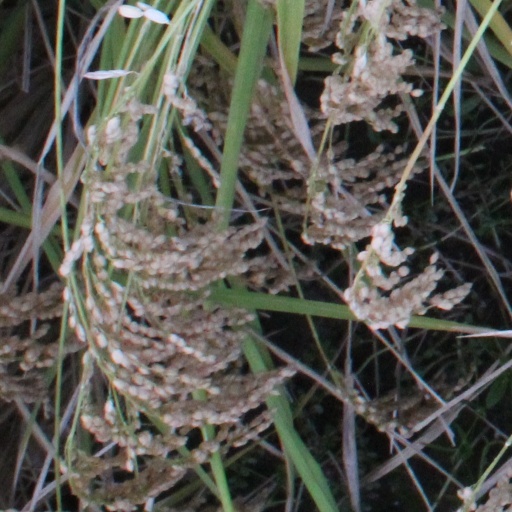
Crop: rice